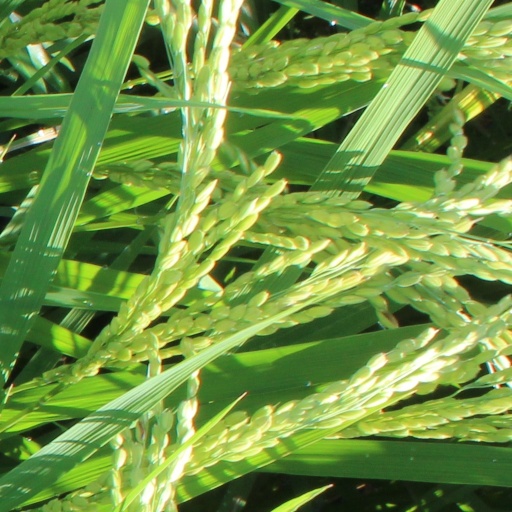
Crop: rice